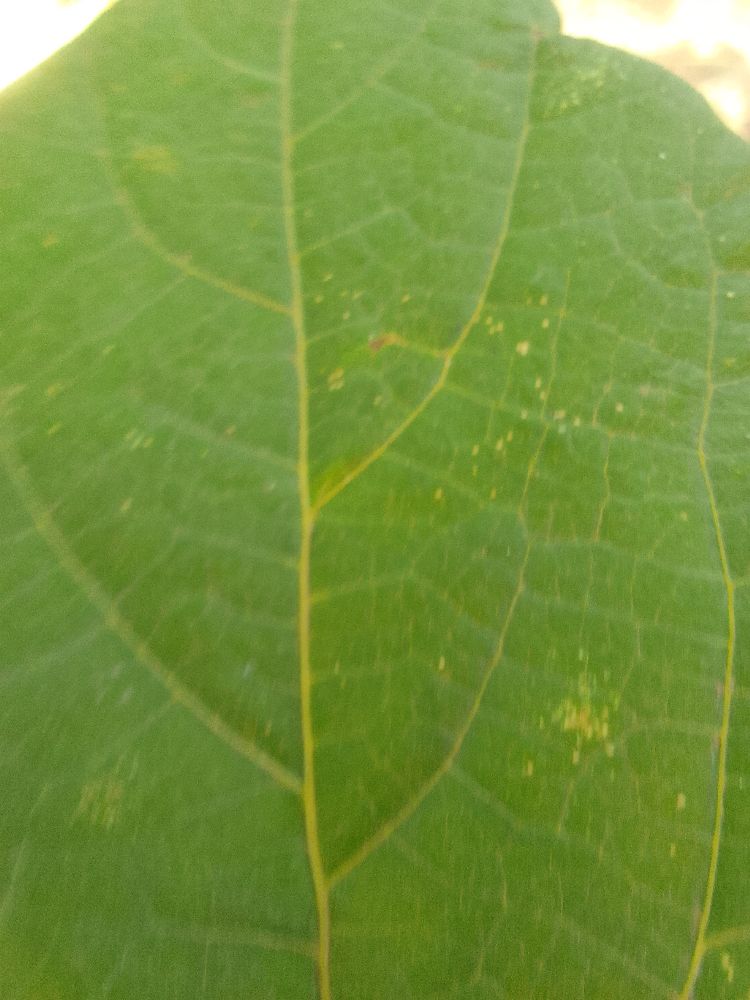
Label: healthy